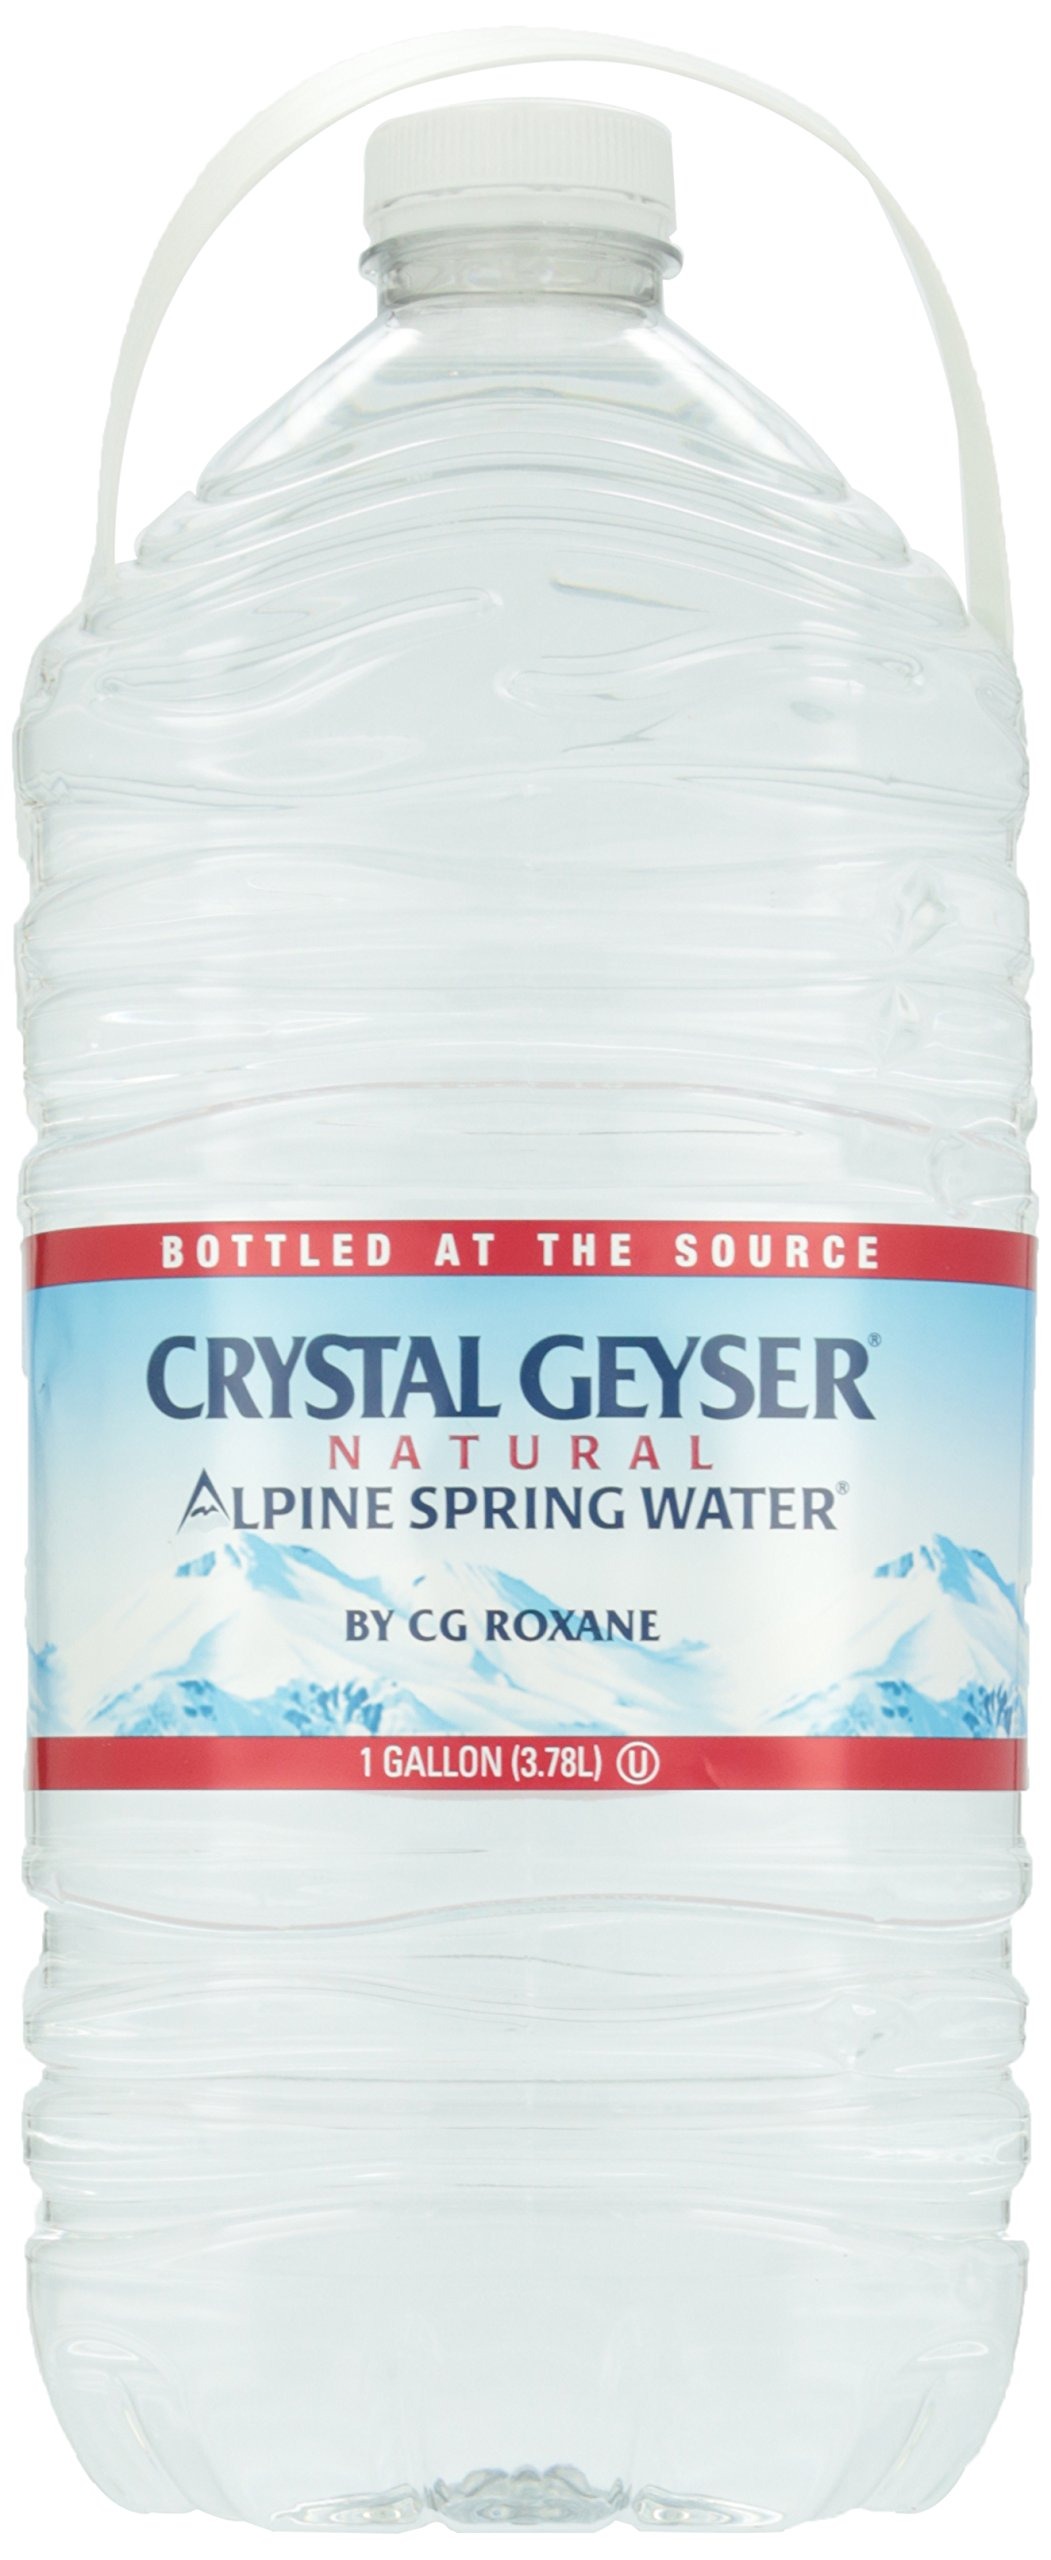
Item Name: Crystal Geyser, Alpine Spring Water, Gallon
Bullet Point: To receive this item as a case pack, purchase 6 units
Value: 128.0
Unit: Fl Oz

Price: 1.89